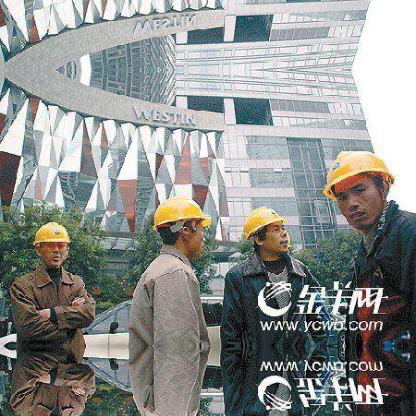
Objects in the image:
label: helmet
label: helmet
label: helmet
label: helmet